Thumb-shift keyboard

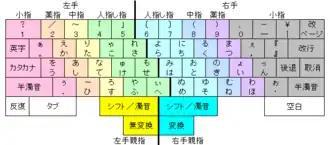
Original implementation.

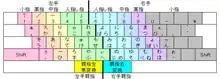
a variation of thumb-shift keyboard called NiCOLA.

Fujitsu's first Japanese word processor, named OASYS, with thumb-shift keyboard was launched in 1979 and became a big hit. As the line of products expanded, so did the popularity of thumb-shift keyboard. The share of OASYS in the Japanese word processor market reached 20 percent at one time (not all of OASYS were equipped with thumb-shift keyboard, though). But the adoption was slow to spread to other manufacturers' product lines. Although Fujitsu was open to adoption by other manufacturers, there was little incentive for them to adopt their rival's system in the (then) fiercely competitive environment of word processor market. It was only in 1989 when Nihongo Nyuuryoku Consortium (Japanese input consortium) was established with a participation of several companies, including Fujitsu, Sony, Apple Computer, Japan IBM and Panasonic, as the promotion body of thumb-shift. The rights regarding the use of thumb-shift were officially transferred from Fujitsu to the Consortium. It was also a time in which there was a rapid shift from dedicated word processors to personal computers. Although Fujitsu kept producing PCs with a thumb-shift keyboard, including portables, most users preferred ones with an ordinary keyboard and there were very few PC manufacturers which offered thumb-shift. Thus, the growth of PC market did not translate into that of thumb-shift and the share of thumb-shift declined quickly. As of October 2011, three models of thumb-shift keyboard for PC, as well as two portable PCs are on sale.